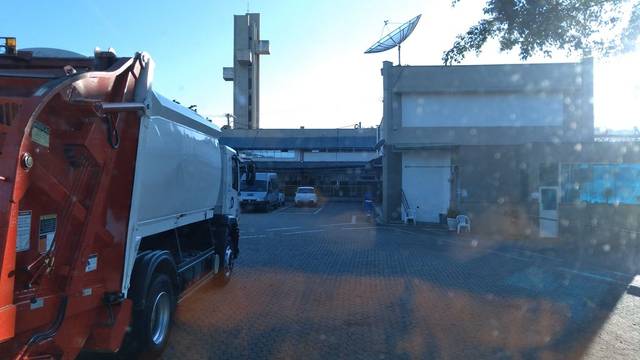
Region: Brazil
Coordinates: -19.86, -43.919